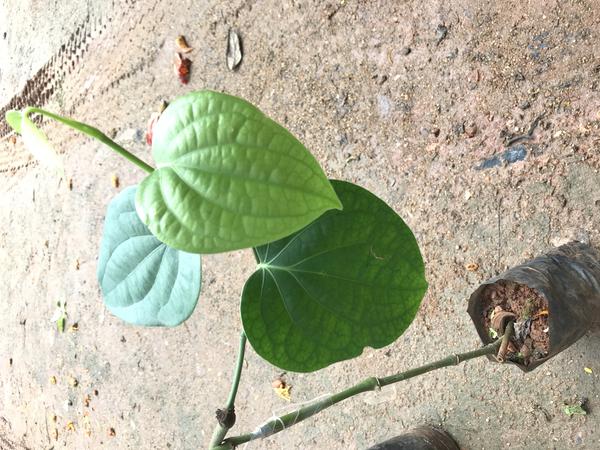
Plant: Pepper